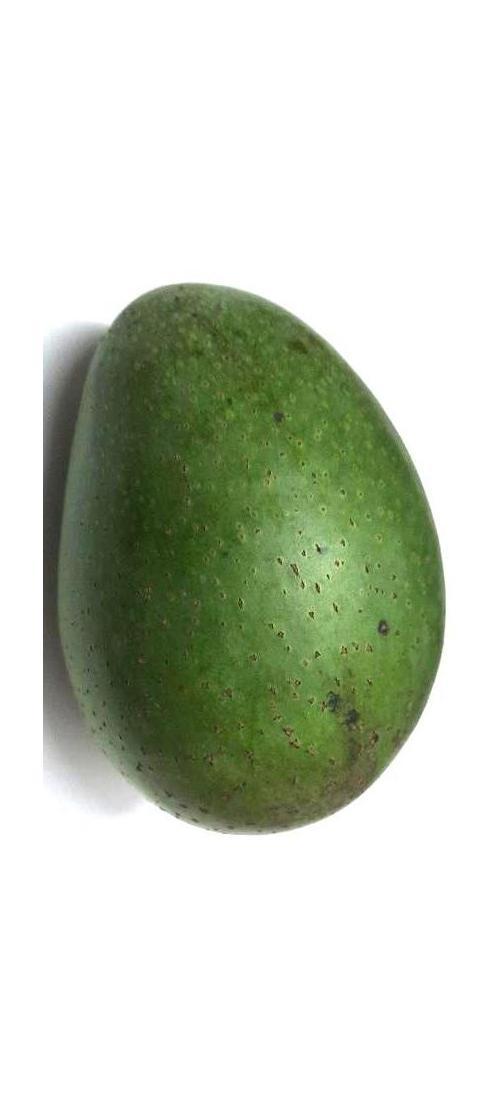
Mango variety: Ashshina Zhinuk